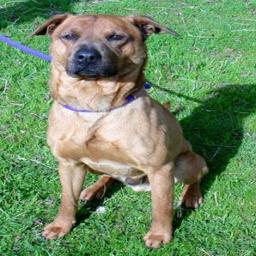
Animal: dogs